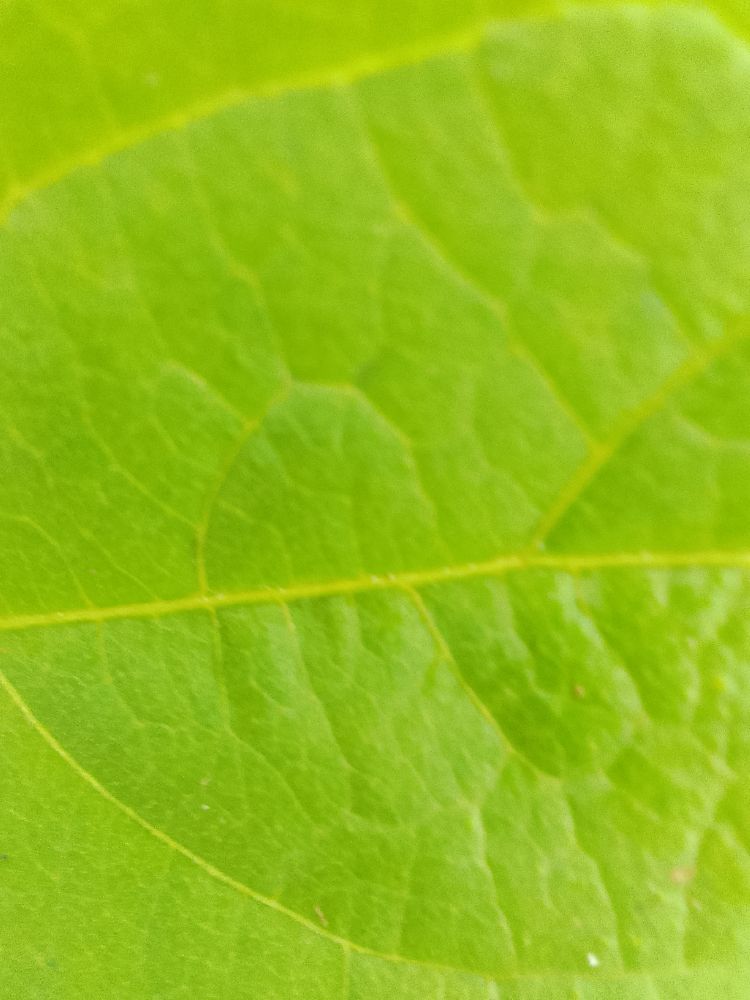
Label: healthy